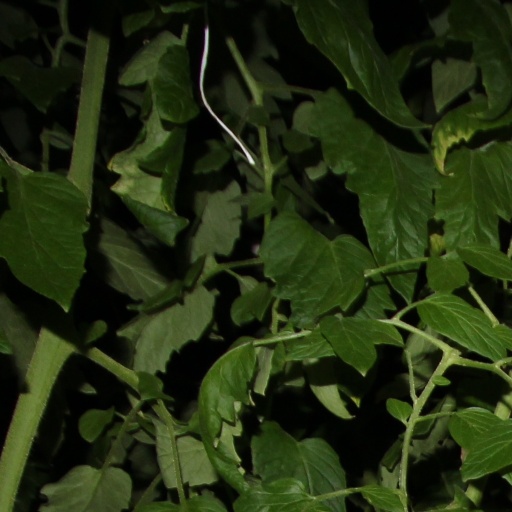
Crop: tomato